William Bernbach

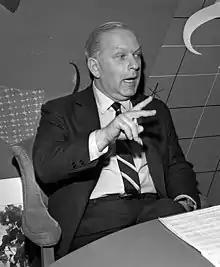
Bernbach in 1964

William Bernbach (August 13, 1911 – October 2, 1982) was an American advertising creative director. He was one of the three founders in 1949 of the international advertising agency Doyle Dane Bernbach (DDB). He directed many of the firm's breakthrough ad campaigns and had a lasting impact on the creative team structures now commonly used by ad agencies.